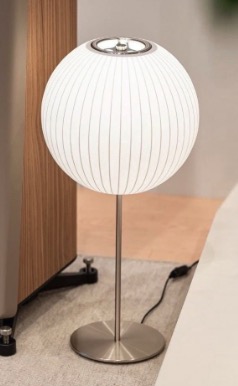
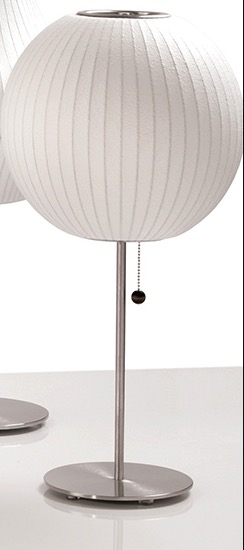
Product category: misc
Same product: yes